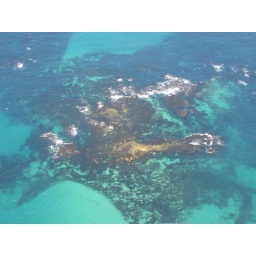
Islands in the ocean off the coast of Western Australia seen from about 2500 feet in a Cessna.